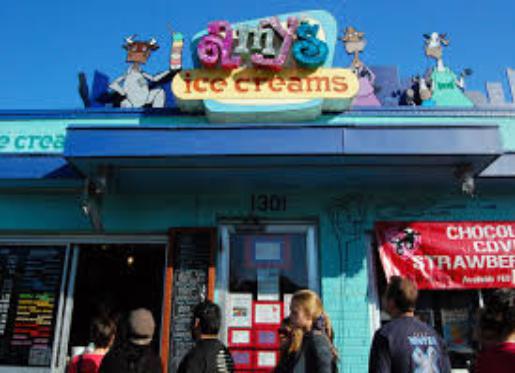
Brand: Amy's Ice Creams
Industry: Food